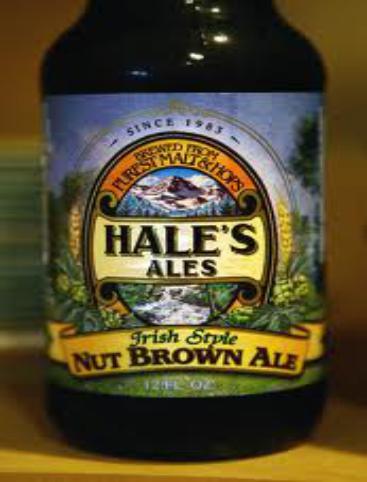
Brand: Hale's Ales
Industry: Food